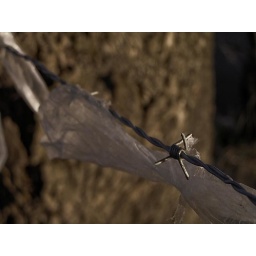
This barbed wire caught my eye - with plastic caught in it, and a tree behind it, I liked it :)